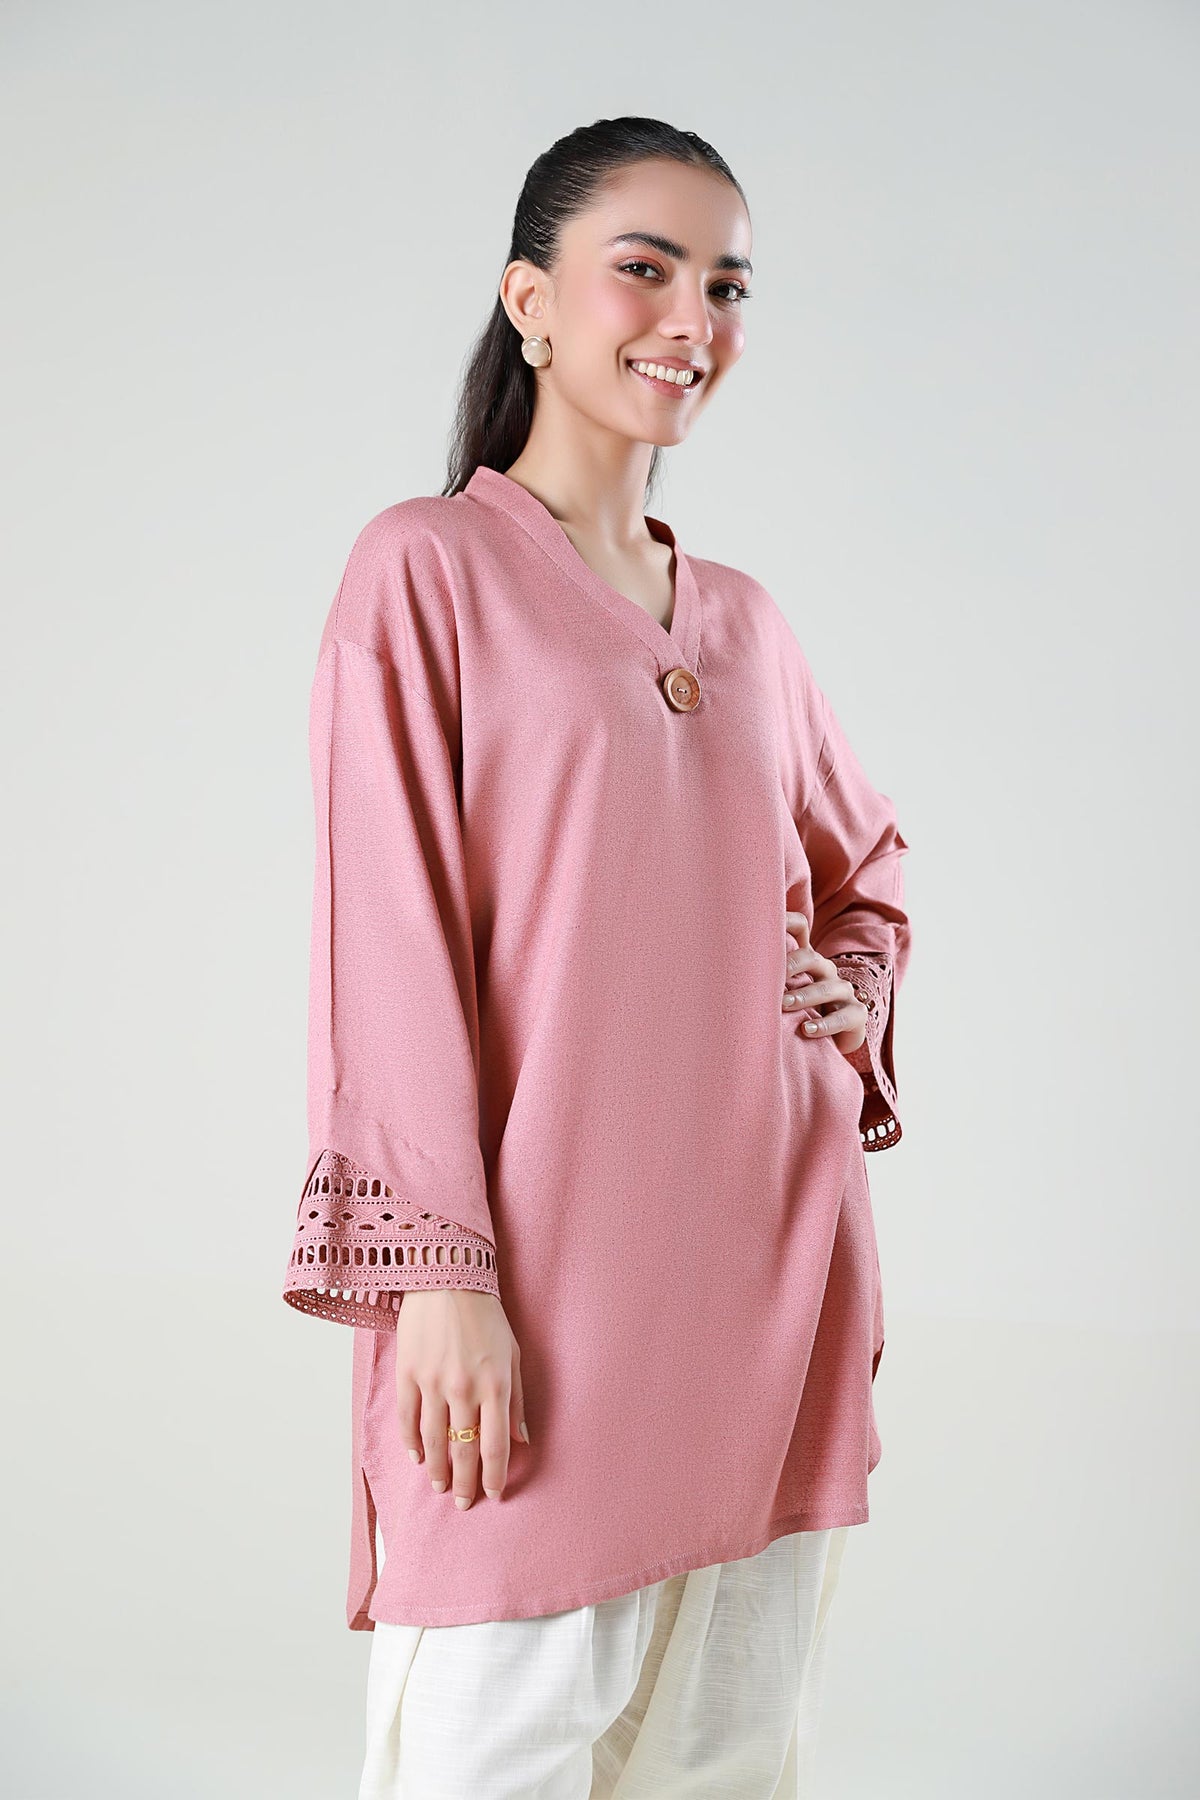
pink kamla top